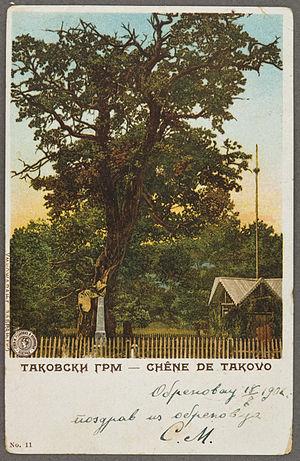
Chêne de Takovo. 1902 (?)